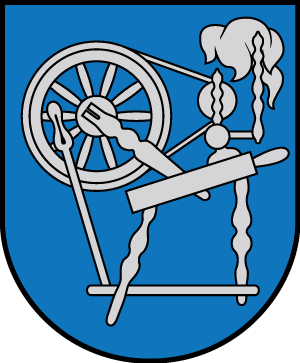
Vecpiebalga est un novads de Lettonie, situé dans la région de Vidzeme. Cette unité administrative est créée lors de la réforme territoriale de 2009. Elle réunit cinq pagasts : Dzērbene, Ineši, Kaive, Taurene un Vecpiebalga. En 2016, sa population est de 4 256 habitants. C'est le lieu de naissance d'écrivain et homme politique Kārlis Skalbe et des frères Reinis et Matīss Kaudzīte, auteurs du premier roman réaliste letton Le Temps des arpenteurs.